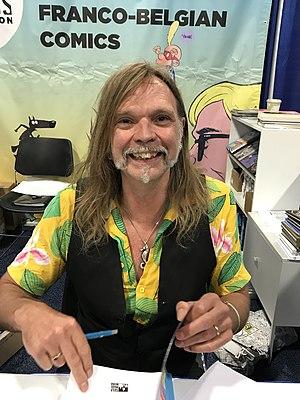
Typex, pseudonyme de Raymond Koot, est un auteur de bande dessinée néerlandais.